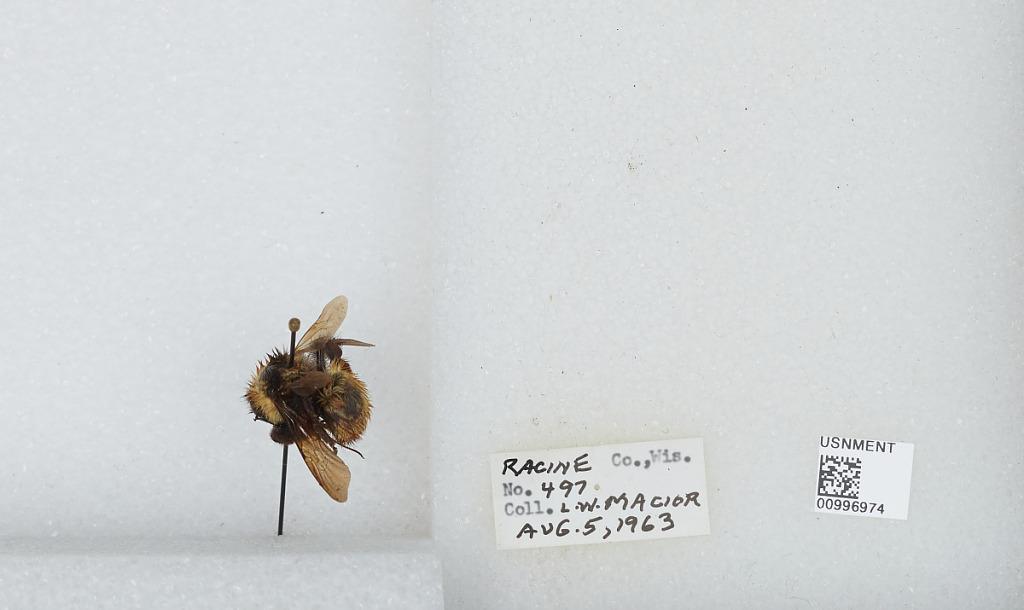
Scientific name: Bombus (Fervidobombus) fervidus fervidus (Fabricius)
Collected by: L. Macior
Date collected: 1963-8-5
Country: United States
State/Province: Wisconsin
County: Racine
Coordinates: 42.78, -87.76